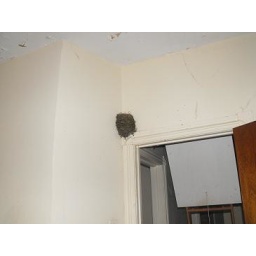
a bird house in a house